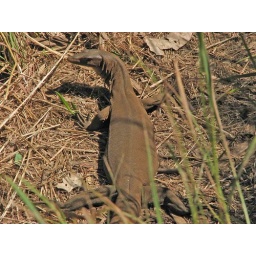
There are two species of water monitor in northern Australia, the Mertens Water Monitor (Varanus mertensi), and the Mitchell Water Monitor (Varanus mitchelli).